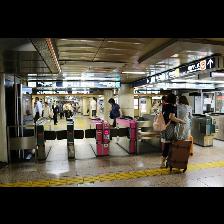
Label: Human